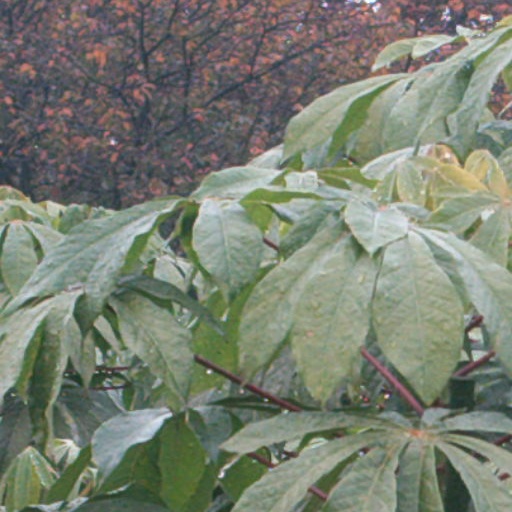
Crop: cassava